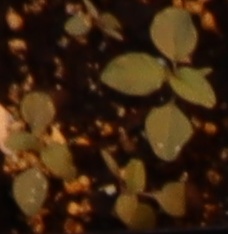
Label: Redroot Pigweed